German Concentration Camps Factual Survey

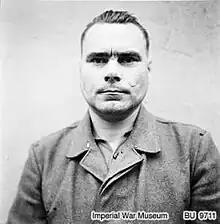
The film was evidence at the trial of Josef Kramer, the "Beast of Belsen."

The film eventually utilized both silent footage from combat cameramen in the armed services and sound footage from newsreel cameramen. Fourteen locations were covered by the film, including ten concentration camps and four locations where atrocities had taken place. Among the camps where footage was shot was Belsen, Dachau, Buchenwald, Auschwitz and Majdanek.